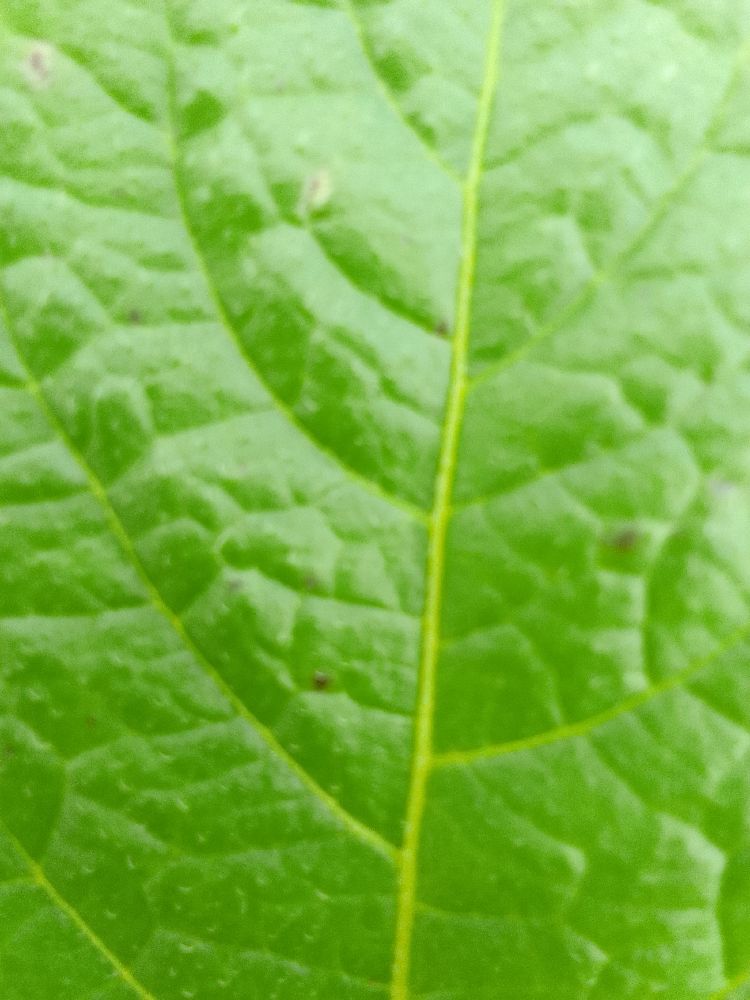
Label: Healthy